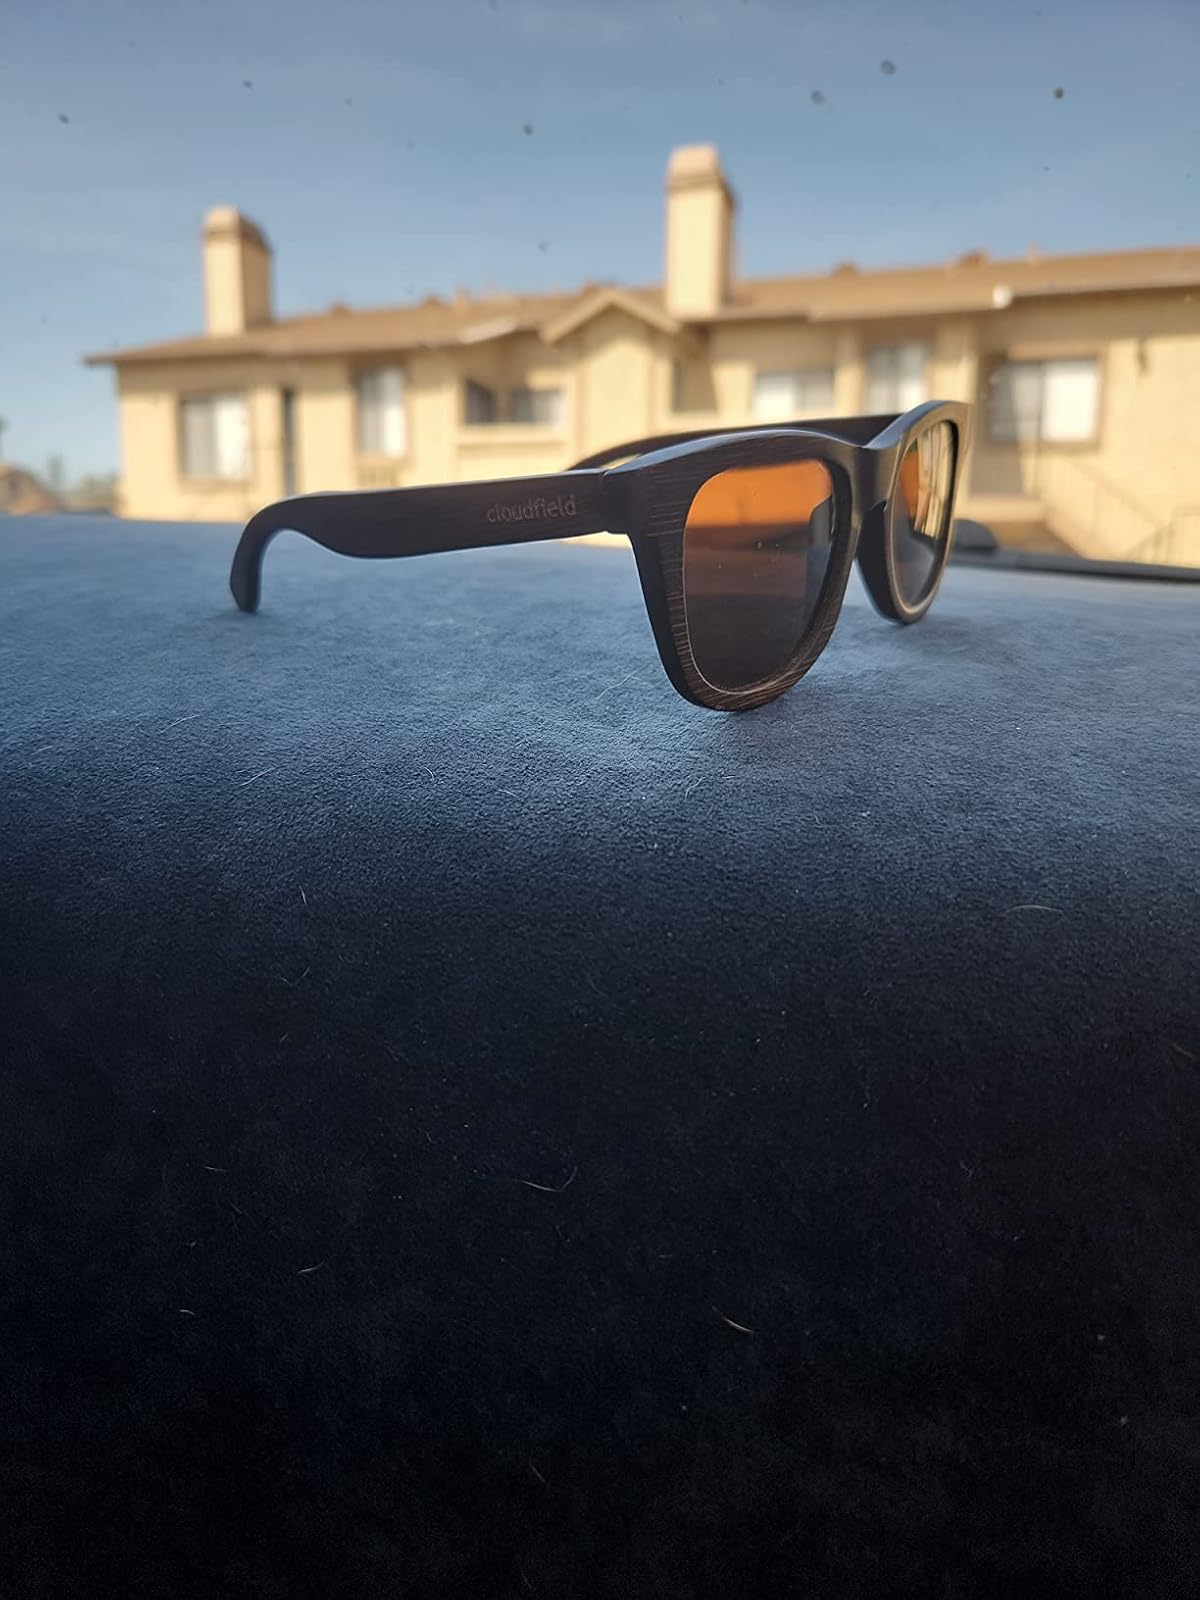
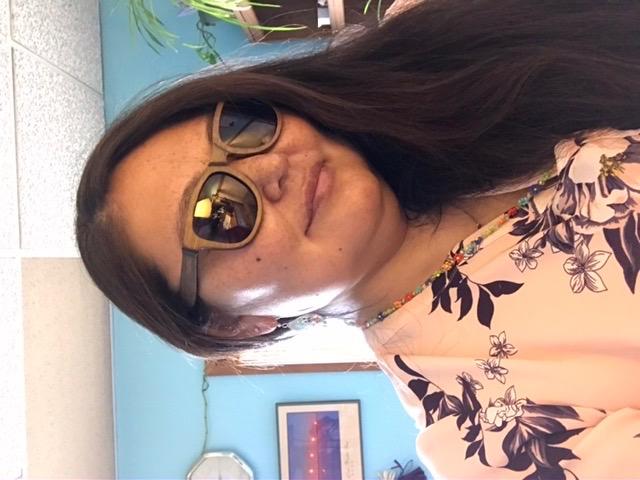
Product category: accessories_sunglasses
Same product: yes